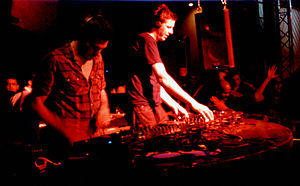
Groove Armada
Groove Armada er en engelsk electronica duo, dr består af Andy Cato og Tom Findlay. Bandet har opnået succes på hitlisterne med singlerne "I See You Baby" og "Superstylin' ".